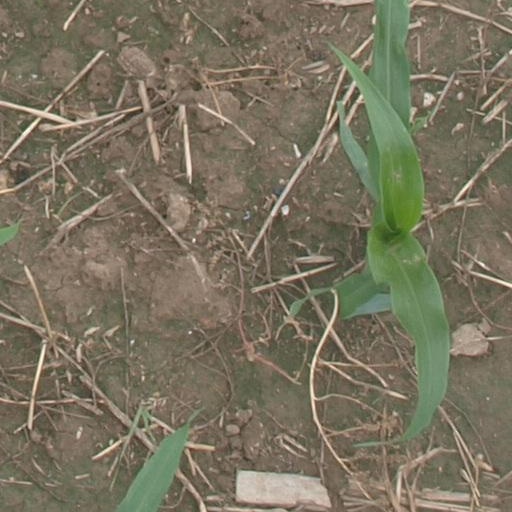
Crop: maize; corn